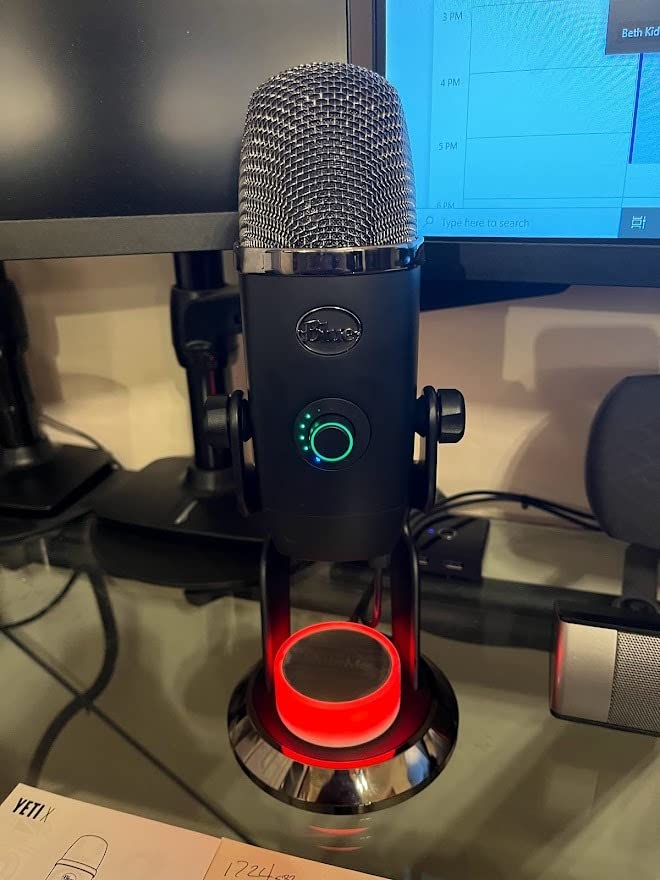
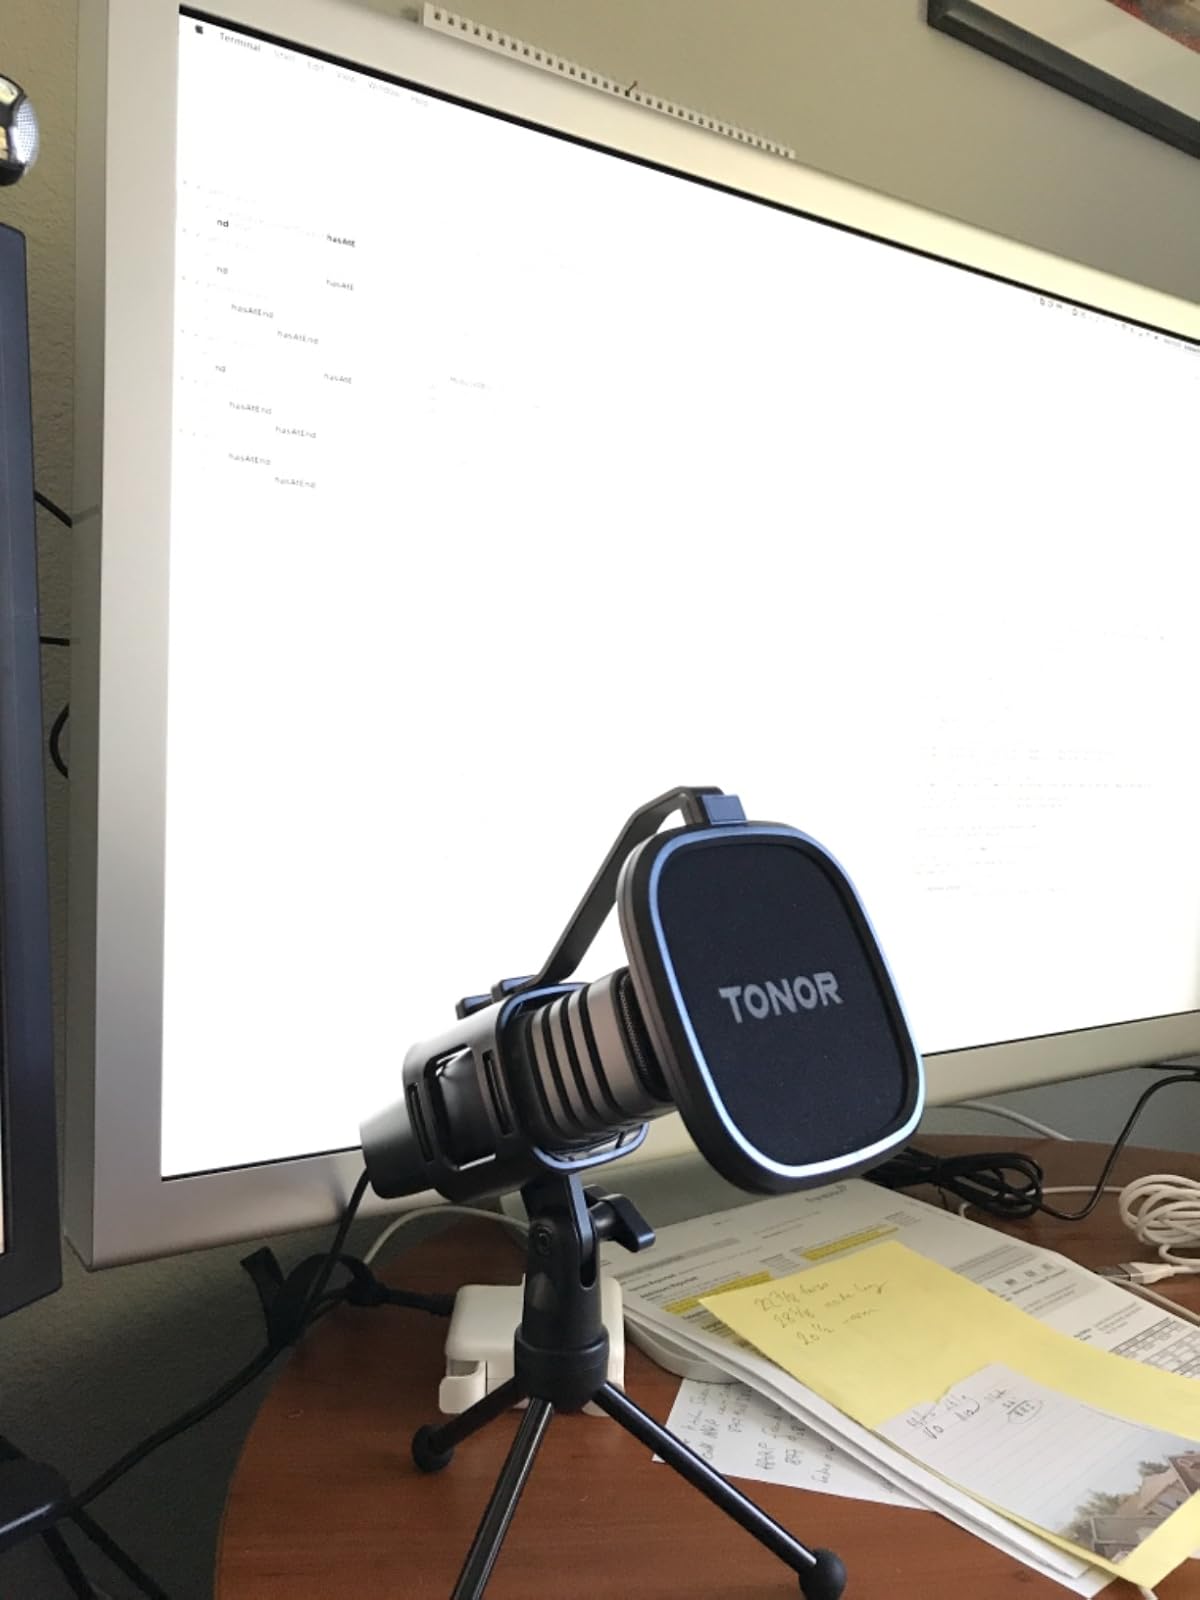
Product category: microphone
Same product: no